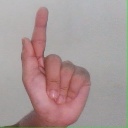
अक्षर: ळ